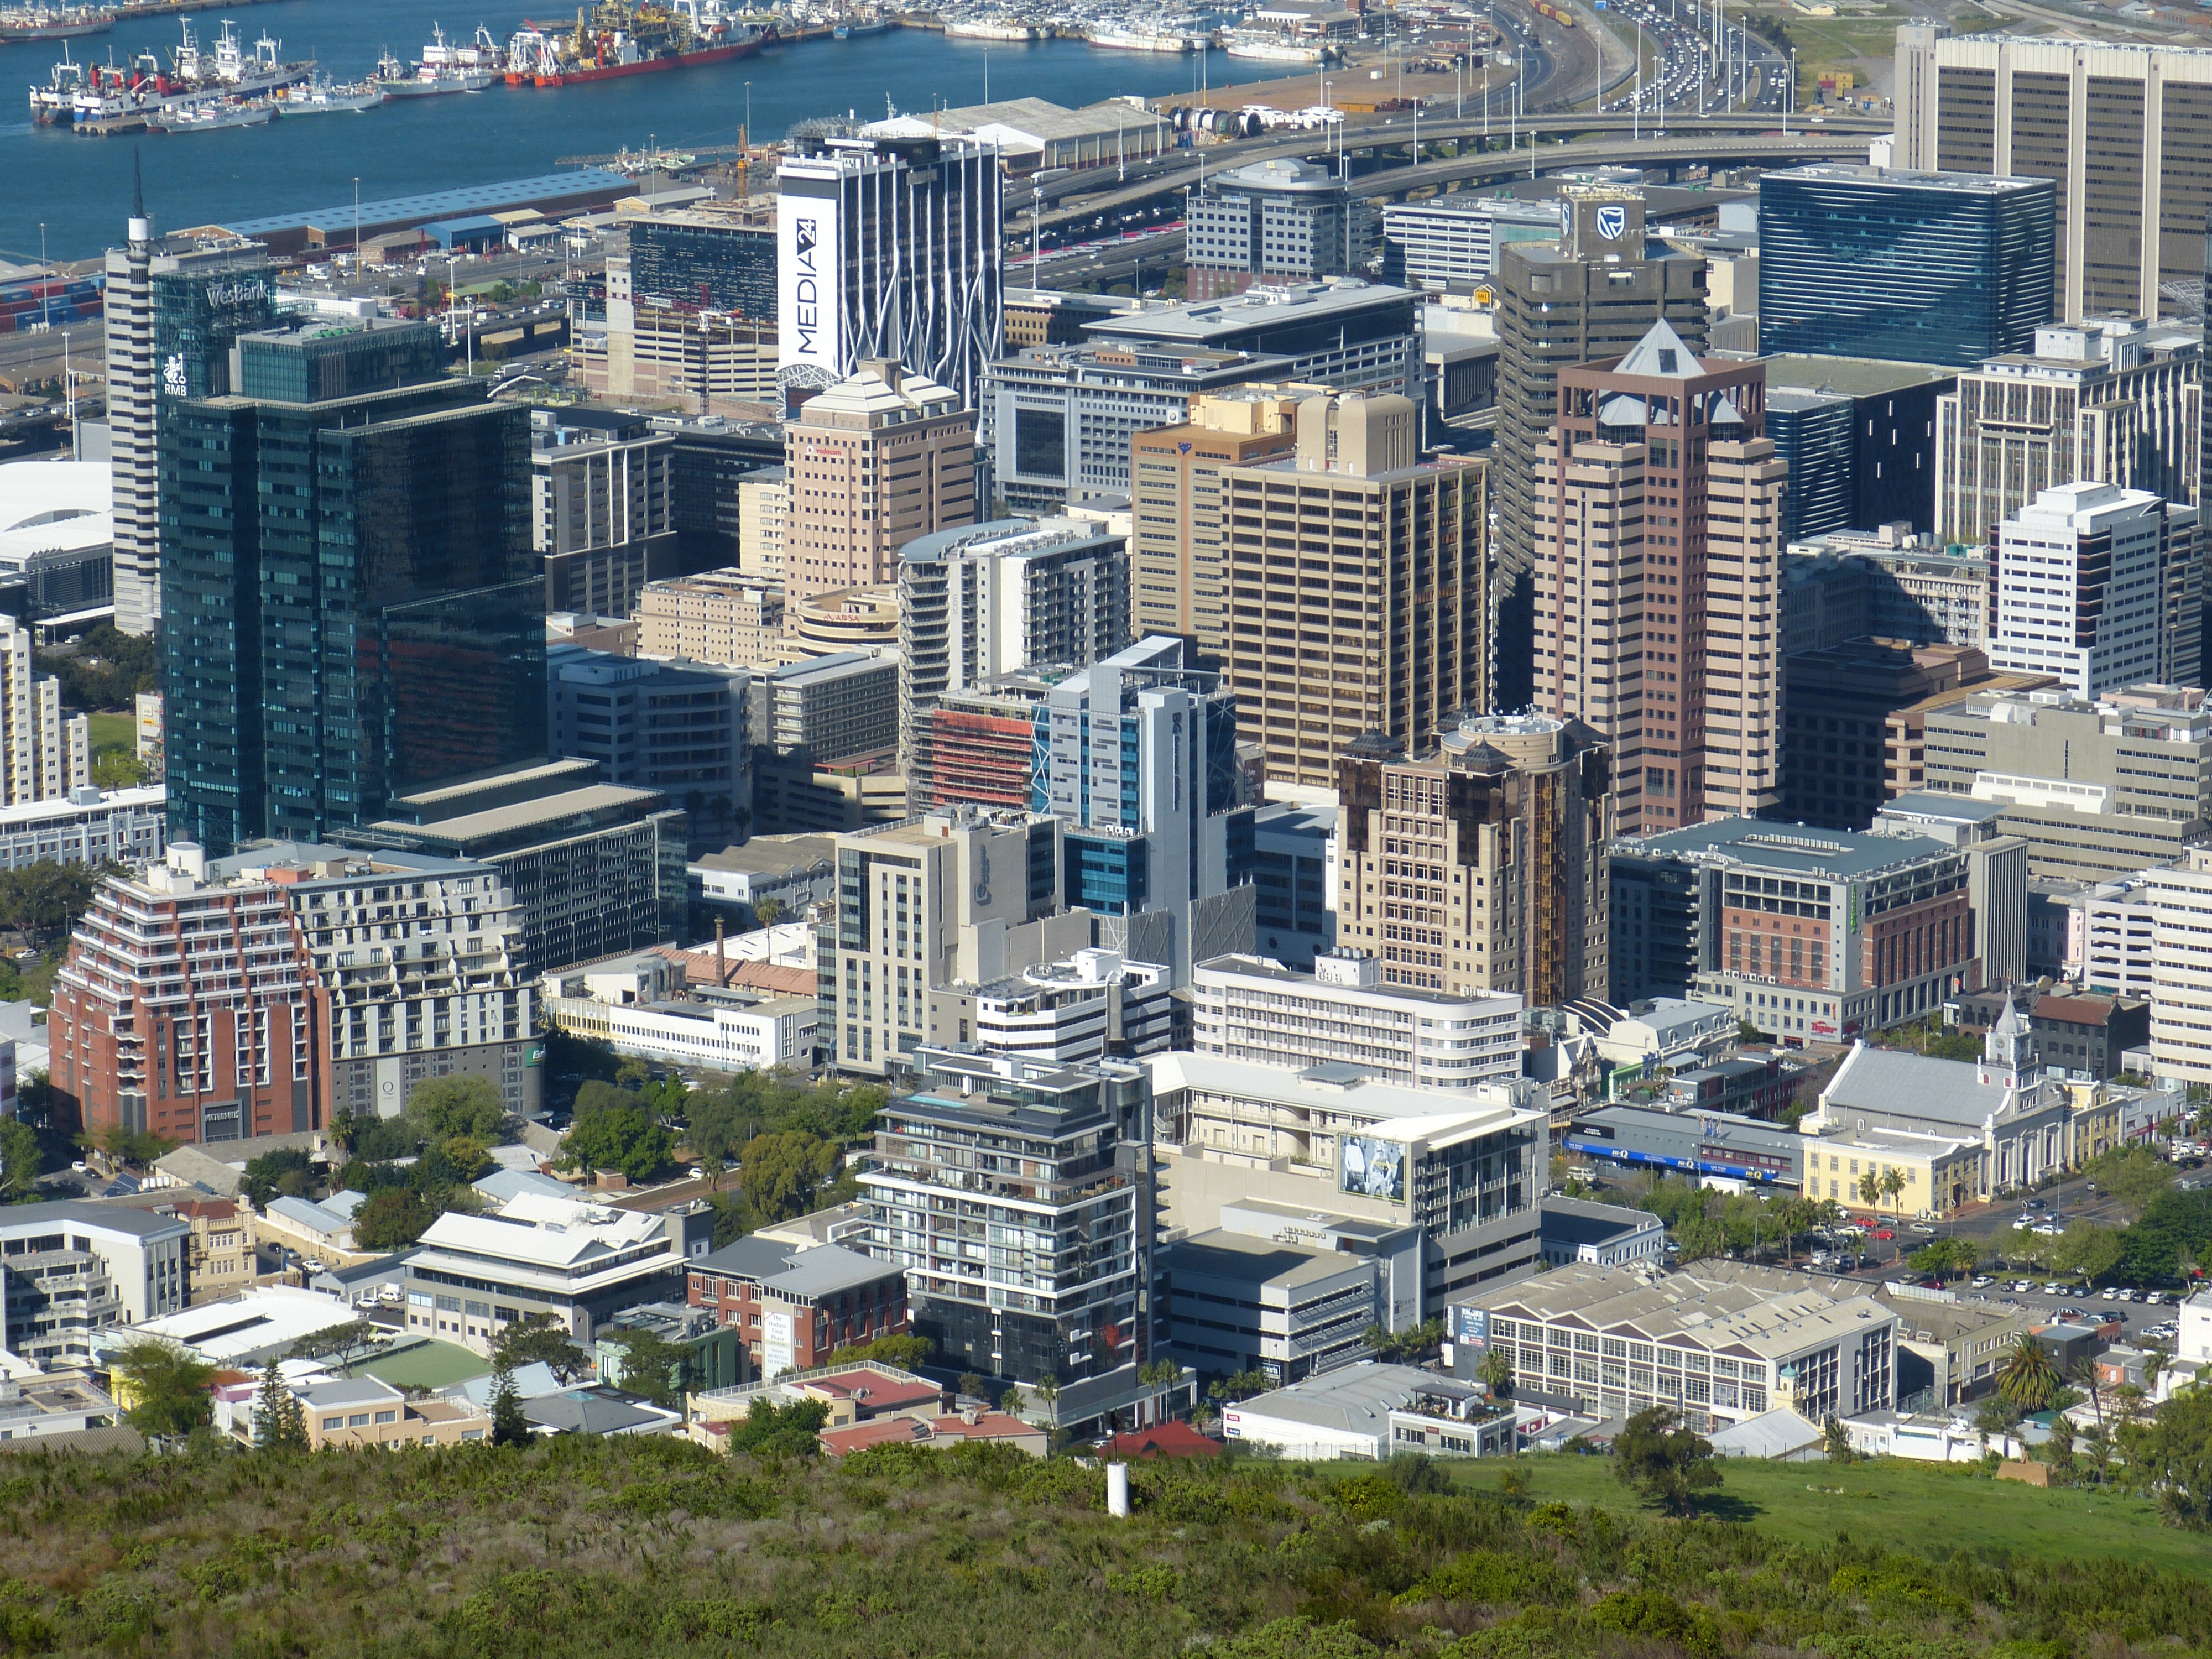
sea, ocean, architecture, skyline, town, building, city, skyscraper, cityscape, panorama, downtown, suburb, tower, landmark, port, tower block, skyscrapers, outlook, metropolis, condominium, neighbourhood, south africa, distant view, town center, cape town, bird's eye view, aerial photography, urban area, residential area, geographical feature, human settlement, metropolitan area